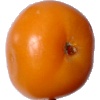
Label: Tomato Yellow 1